Marry Me Again

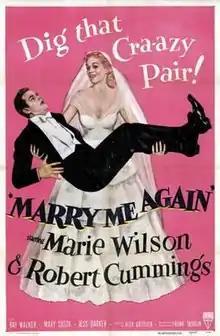
Theatrical release poster

Marry Me Again is a 1953 American comedy film written and directed by Frank Tashlin. It stars Robert Cummings and Marie Wilson.